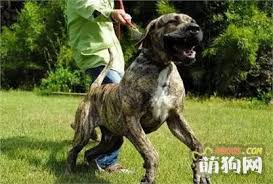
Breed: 220-n000032-Fila_Braziliero